Madge Kennedy

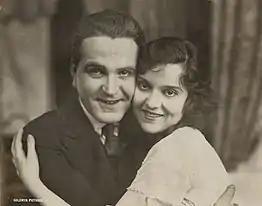
Frank Morgan and Madge Kennedy in a publicity still for the 1917 silent comedy "Baby Mine".

Later, she starred in Philip Barry's "Paris Bound" (1927) and in Noël Coward's "Private Lives" (1931), having succeeded Gertrude Lawrence.